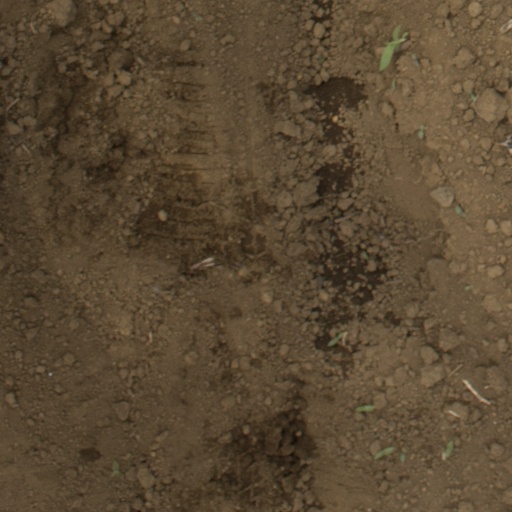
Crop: Jerusalem artichoke